2015–16 NBB Cup

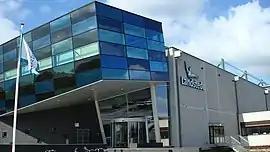
The Landstede Sportcentrum hosted the Cup Final

The 2015–16 NBB Cup was the 48th edition of the Netherlands national basketball cup tournament. SPM Shoeters Den Bosch won its 7th national cup title after beating ZZ Leiden in the Final. The Final was played on 27 March 2016 in the Landstede Sportcentrum in Zwolle.